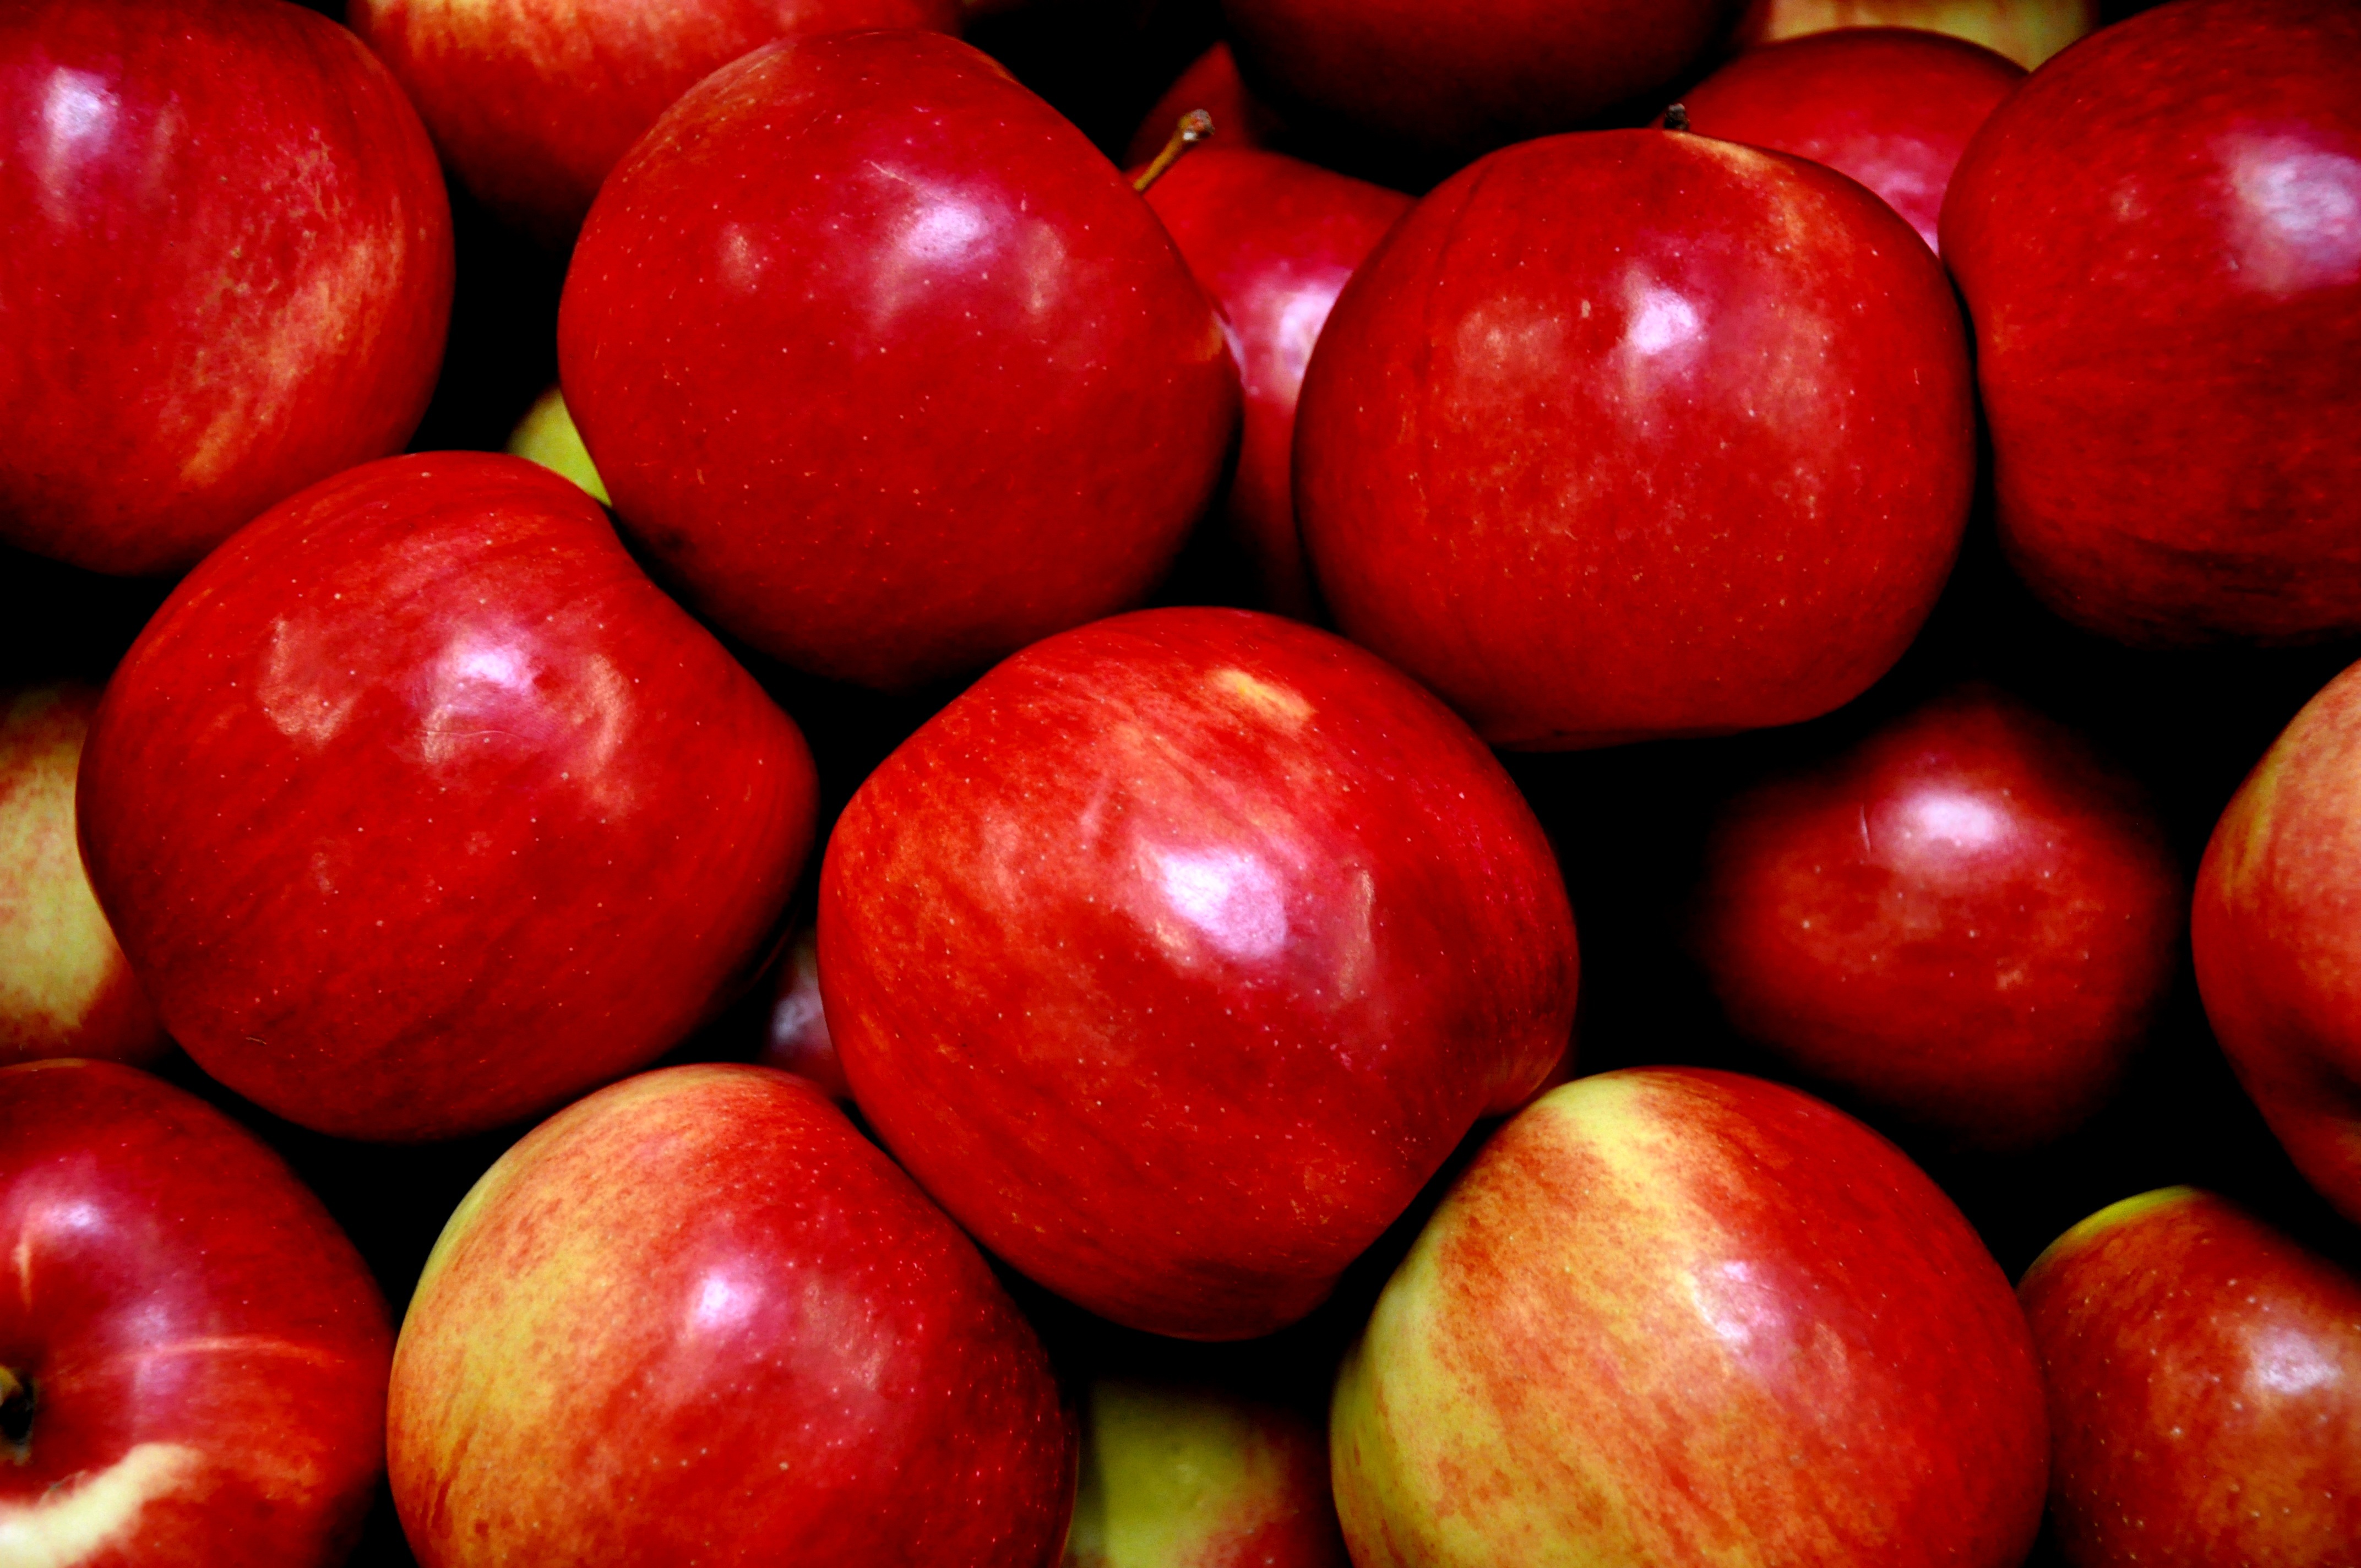
apple, plant, fruit, food, red, produce, flowering plant, rose family, acerola, malpighia, nectarine, land plant, rose order, pluot, camu camu